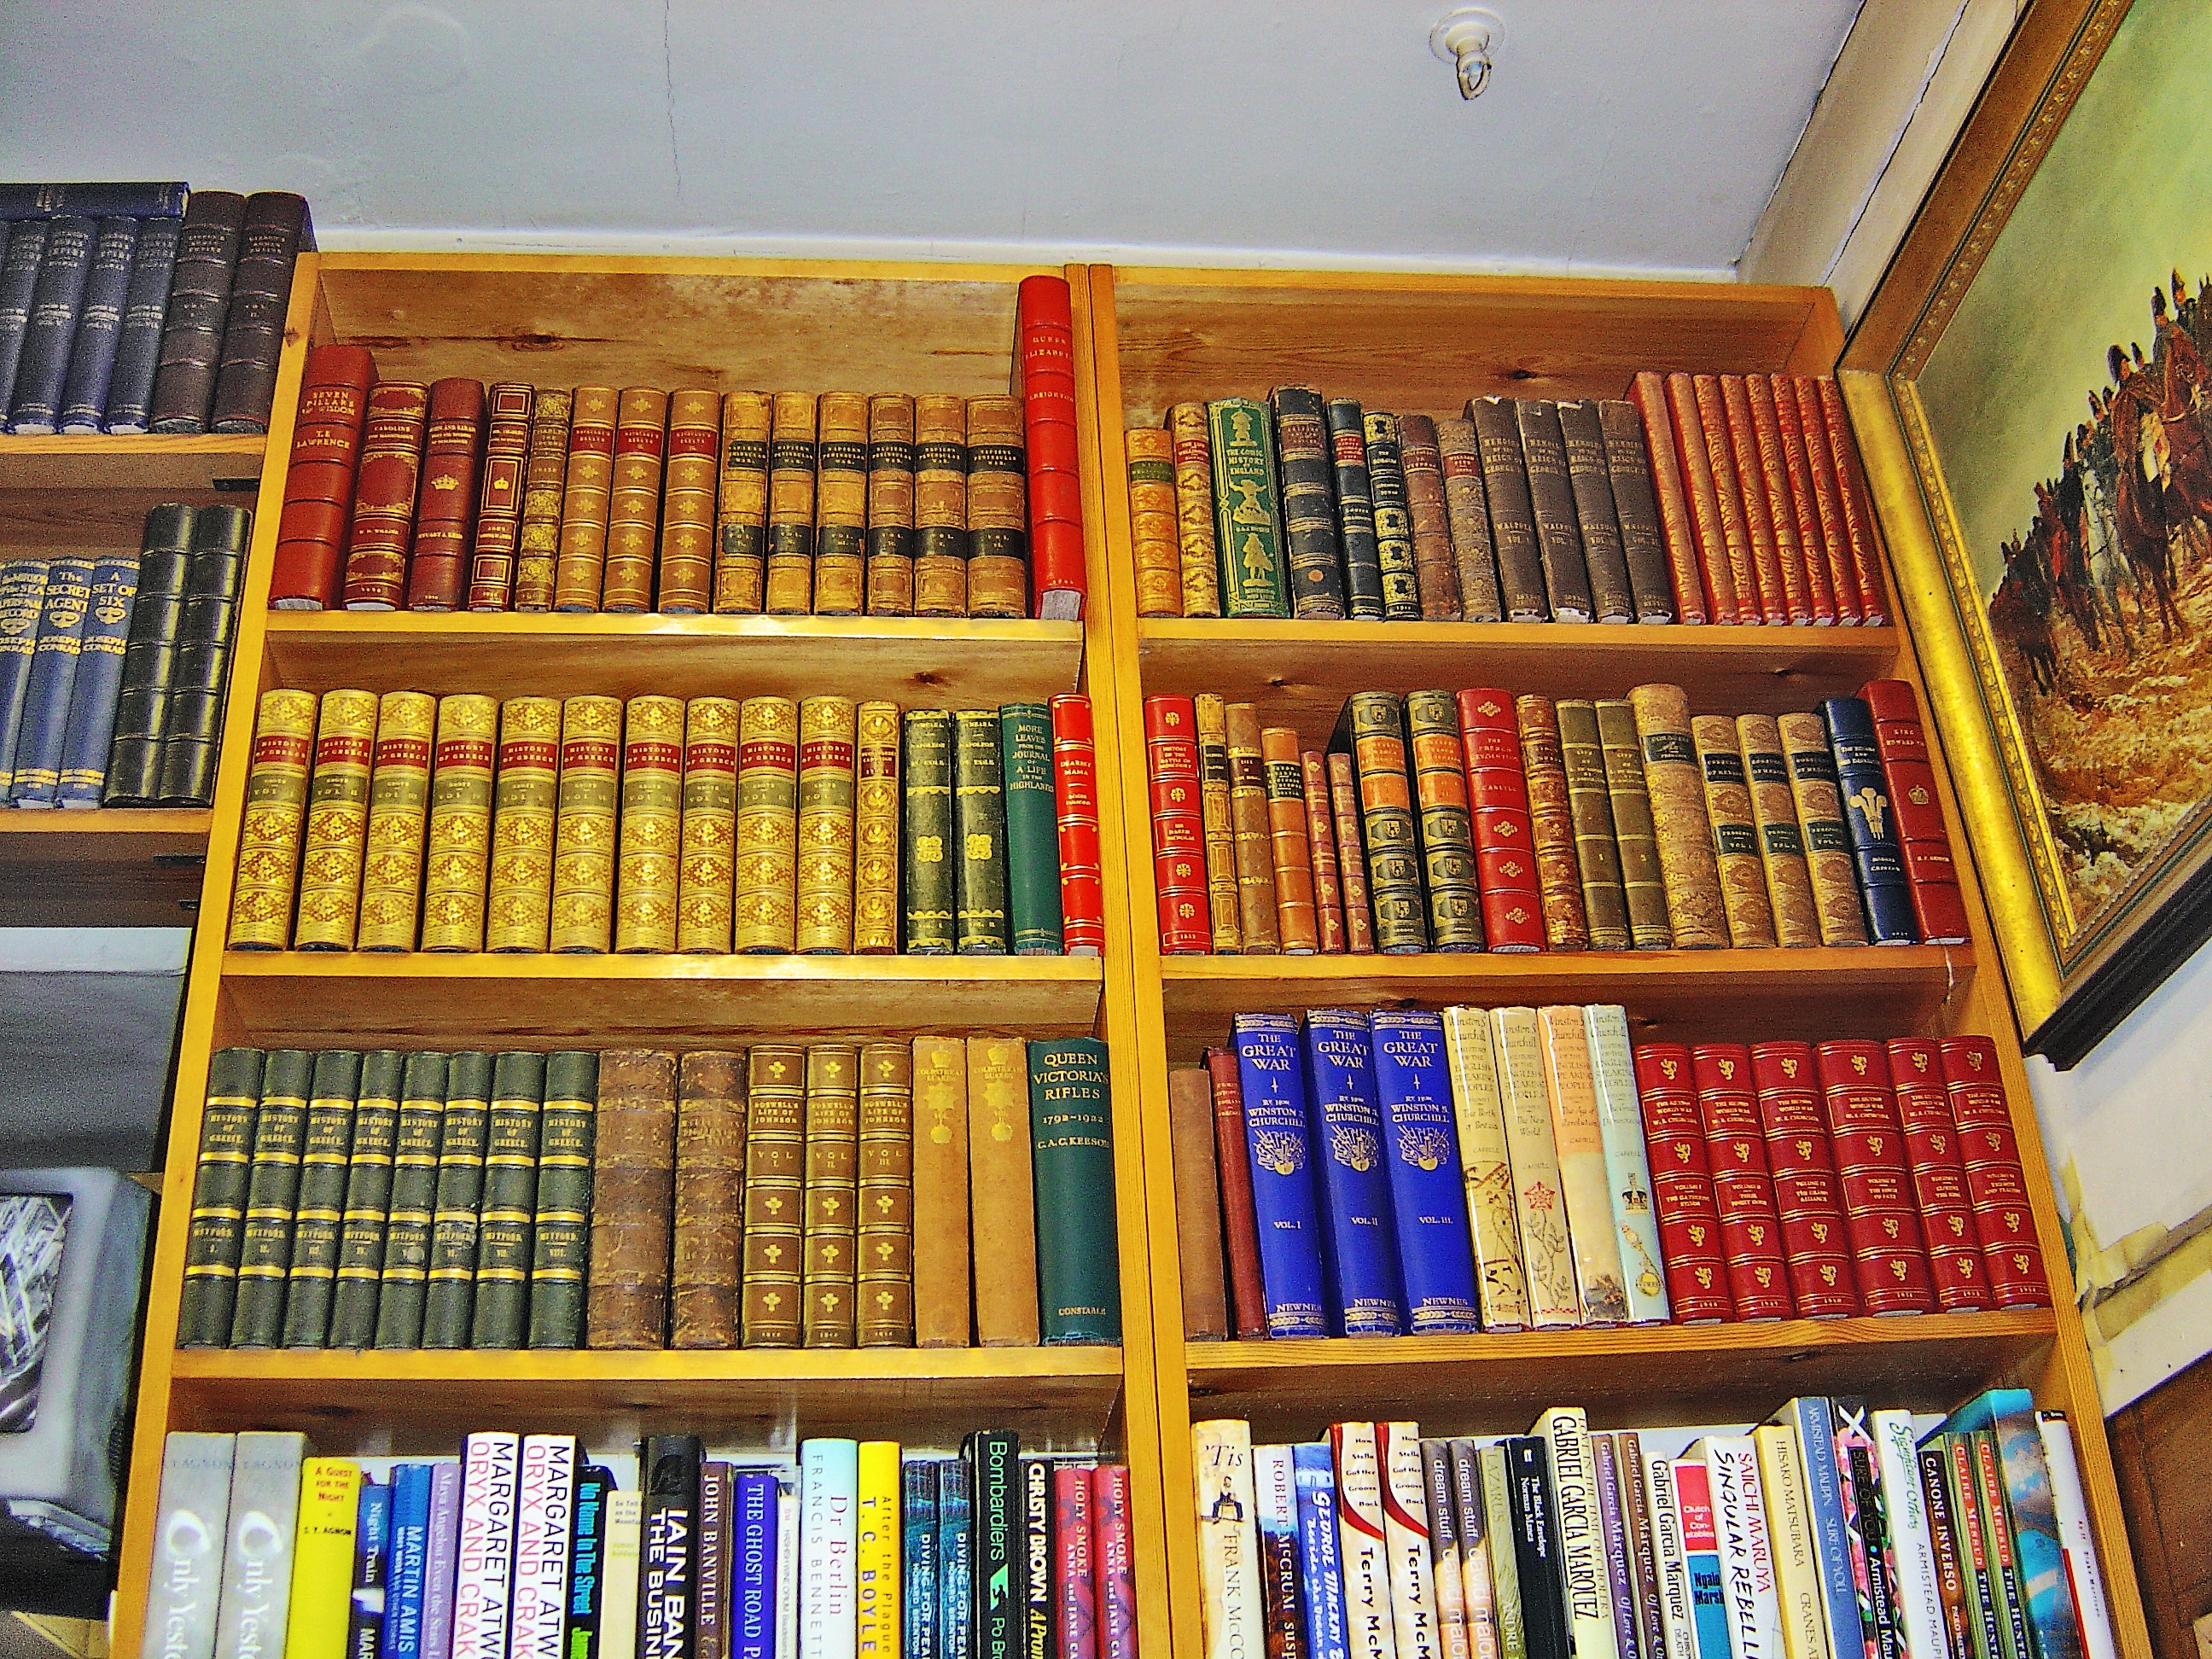
writing, book, old, reading, store, shelf, furniture, bookstore, library, books, shelving, bookshelves, learning, knowledge, public library, bookselling